Doctor Who series 8

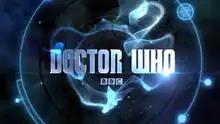
The redesigned "Doctor Who" title card for series 8.

The introduction of a new lead actor brought about another change to the title sequence. The sequence for Series 8 was inspired by a fan-made sequence produced by Billy Hanshaw, an illustrator and 3D animator from Leeds, who posted it on YouTube. This eventually came to the attention of Steven Moffat, who subsequently based the official sequence on Hanshaw's work.